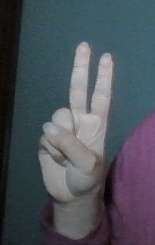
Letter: taa